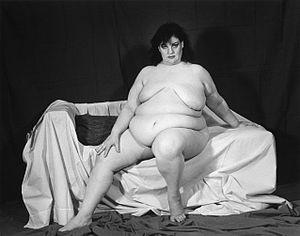
Ariane Lopez-Huici, née le 5 août 1945 à Biarritz, est photographe et vit entre New York et Paris.